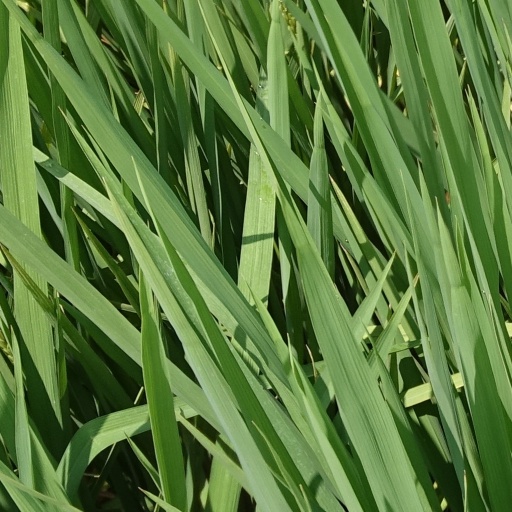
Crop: rice